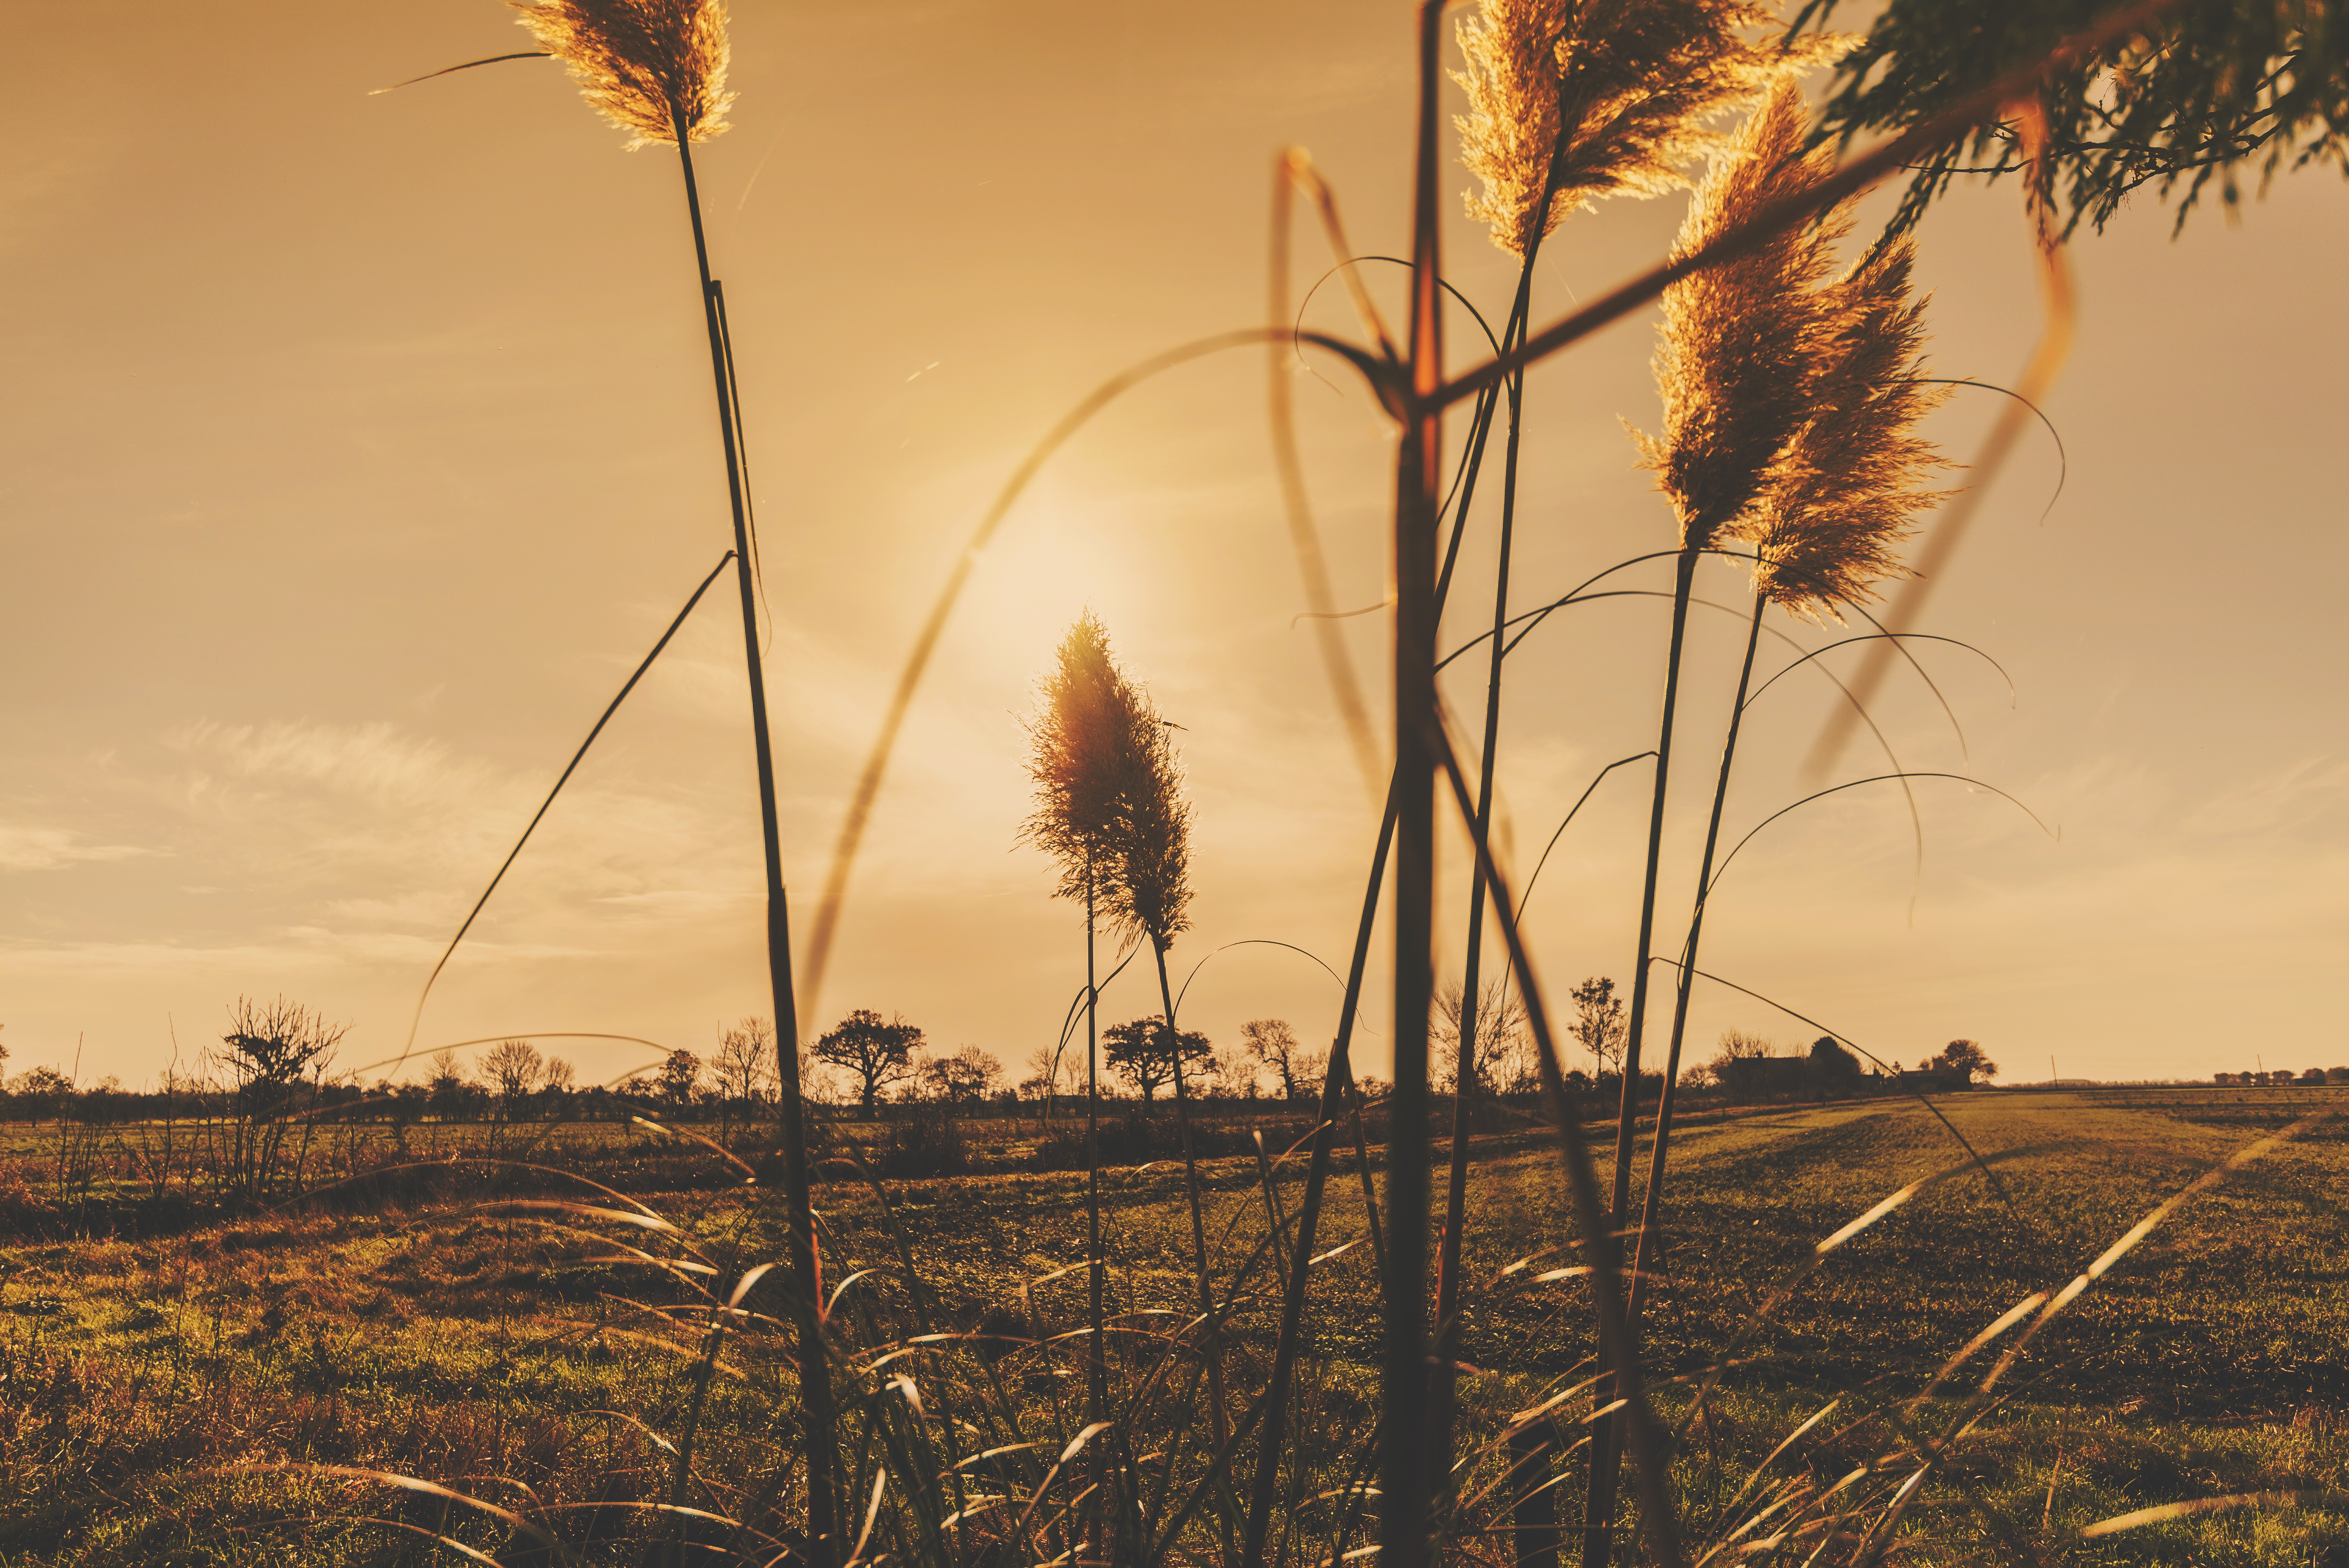
landscape, tree, nature, grass, horizon, branch, cloud, plant, sky, sun, sunrise, sunset, field, prairie, sunlight, morning, leaf, flower, wind, dawn, dusk, evening, autumn, agriculture, season, savanna, rural area, atmospheric phenomenon, grass family, woody plant, arecales